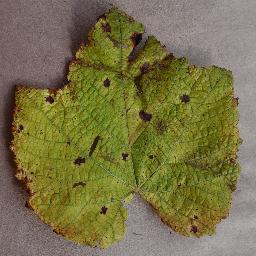
Label: Grape___Leaf_blight_(Isariopsis_Leaf_Spot)